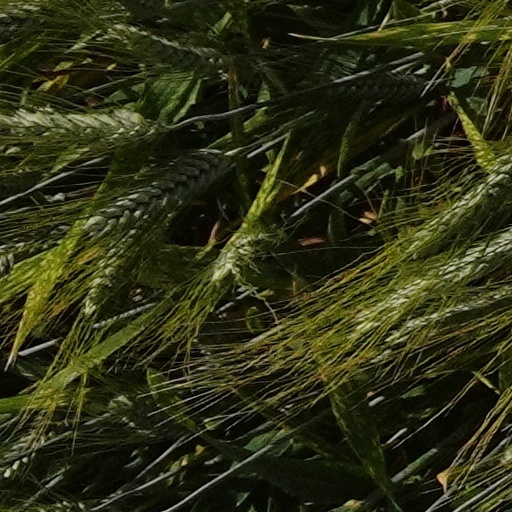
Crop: wheat